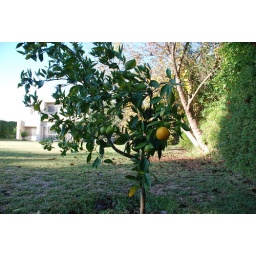
NE & LE's house in Rabat - garden - orange tree